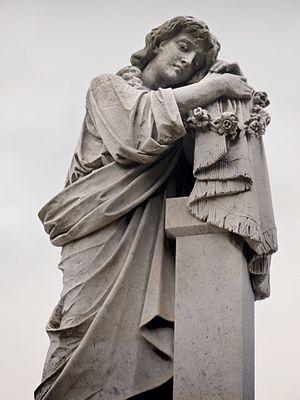
Le Cimetière de Mountain View est un cimetière de 226 acres situé à Oakland, dans le comté d'Alameda, en Californie. Il a été créé en 1863 par un groupe de pionniers de l'East Bay en vertu de la loi sur les cimetières ruraux de Californie de 1859. L'association, qu'ils ont formée, le fait encore fonctionner aujourd'hui. Mountain View a été conçu par Frederick Law Olmsted, l'architecte paysagiste qui a également conçu Central Park à New York et une part importante des universités d'UC Berkeley et de Stanford.